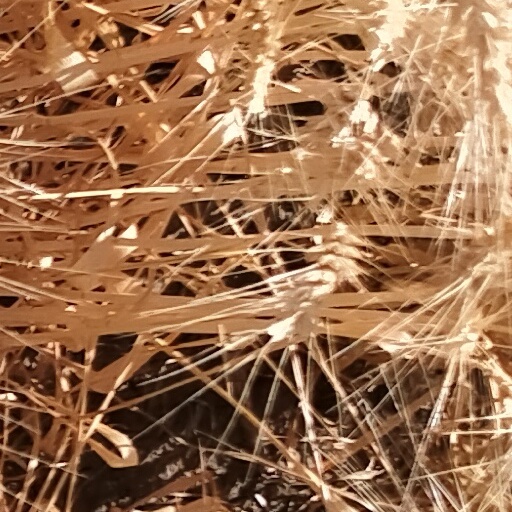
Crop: wheat